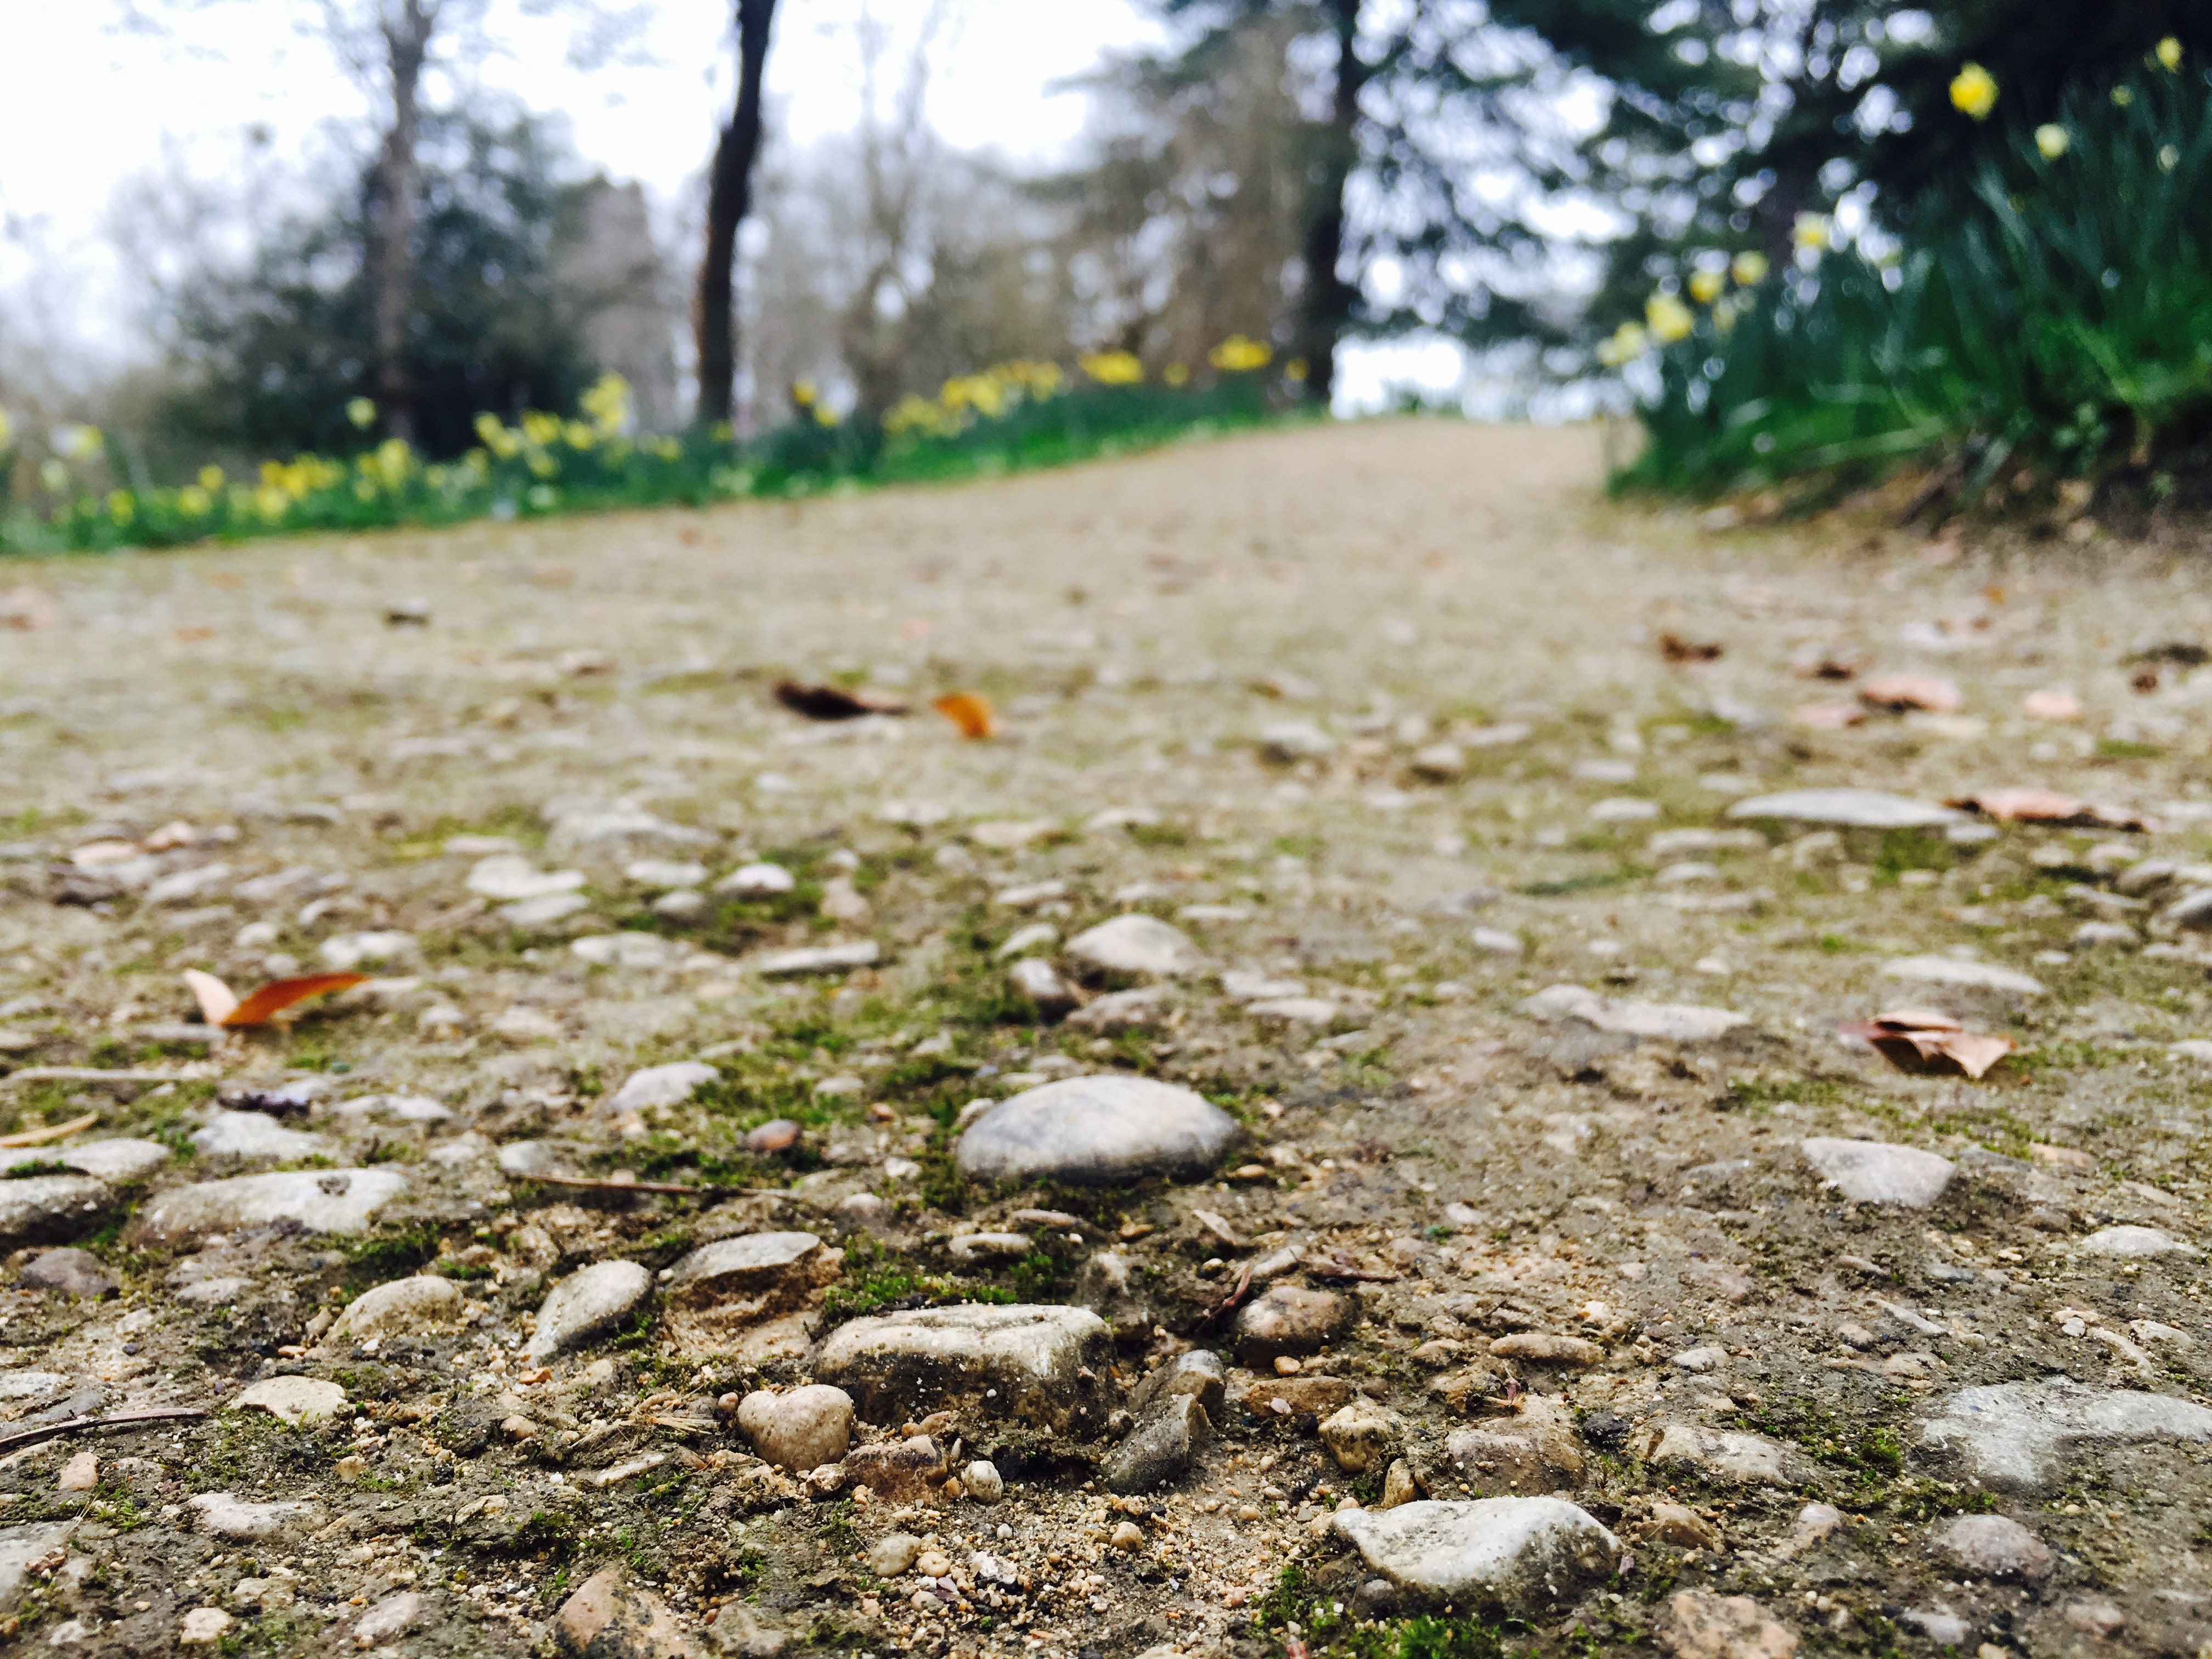
tree, nature, forest, grass, rock, plant, trail, lawn, leaf, flower, wildlife, stream, autumn, soil, season, woodland, habitat, rural area